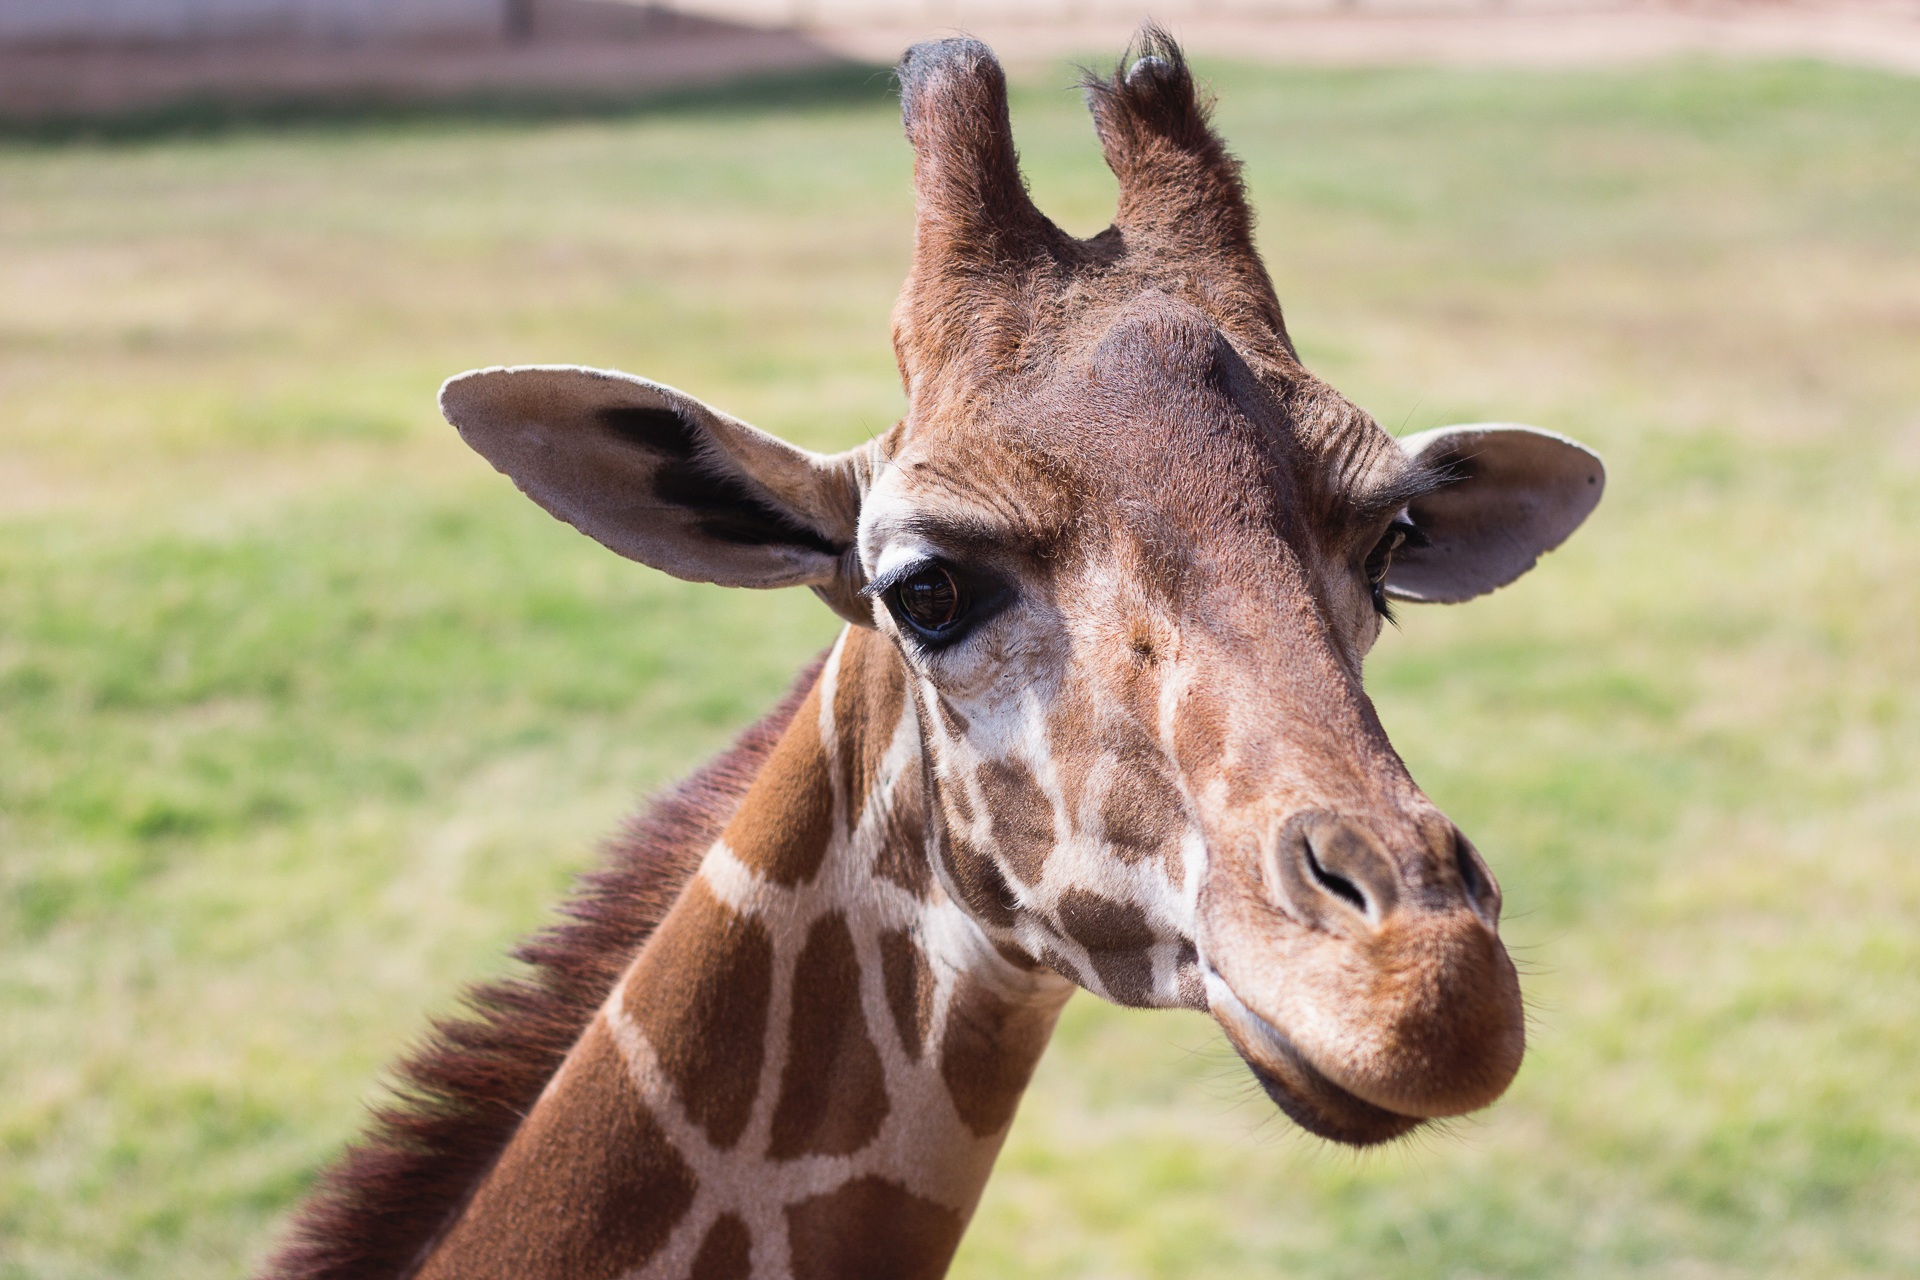
animal, wildlife, zoo, mammal, fauna, savanna, giraffe, grassland, vertebrate, safari, giraffidae